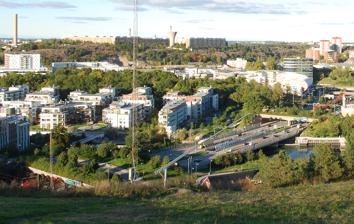
Building: Sickla kanalbro
Country: Sweden
Year built: 1955
59°18′08″N 18°06′37″E / 59.30229°N 18.11030°E / 59.30229; 18.11030 Sickla kanalbro Sickla kanalbro ( Swedish : "Sickla Canal Bridge") is a bridge in central Stockholm , Sweden . Stretching over Sickla kanal ("Canal of Sickla"), it connects Södra Hammarbyhamnen to Nacka . The name Sickla is believed to be derived from a 15th-century provincial word, sik , meaning "minor marsh". A product of post-WW2 traffic loads, the bridge was built 1954-1955 as a continuous steel girder bridge resting on four supports and carrying a concrete roadway. 60 metres long and 10,3 metres wide, the bridge passes over three spans with a maximum span of 23 metres and an average horizontal clearance over the canal of 4,6 metres. The supports are built on a foundation of concrete poles, while the abutments are resting directly on the bedrock. The bridge was originally built with a future widening in mind, something which had to wait until 1979 when a 2,6 metres wide cantilevering pathway was added on the south side of the roadway. References ^ "Söderort: Södra Hammarbyhamnen". Stockholms gatunamn (in Swedish) (2nd ed.). Stockholm: Kommittén för Stockholmsforskning. 1992. p. 453. ISBN 91-7031-042-4 . ^ Dufwa, Arne (1985). "Broar och viadukter: Huvudstabron". Stockholms tekniska historia: Trafik, broar, tunnelbanor, gator (in Swedish). Uppsala: Stockholms gatukontor and Kommittén för Stockholmsforskning. p. 214. ISBN 91-38-08725-1 . See also List of bridges in Stockholm Danviksbron Sicklauddsbron Sickla sluss This article about a bridge in Sweden is a stub . You can help Wikipedia by expanding it . v t e